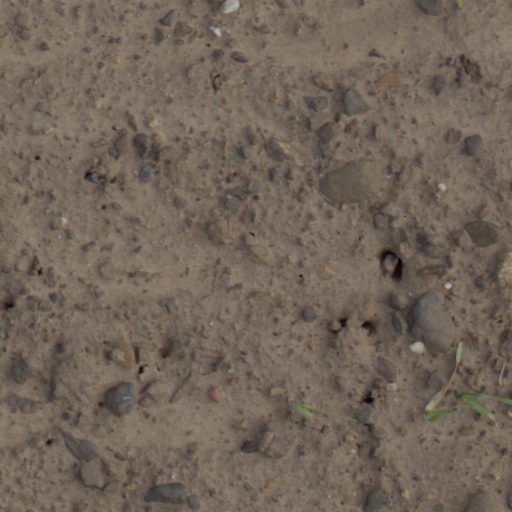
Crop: wheat